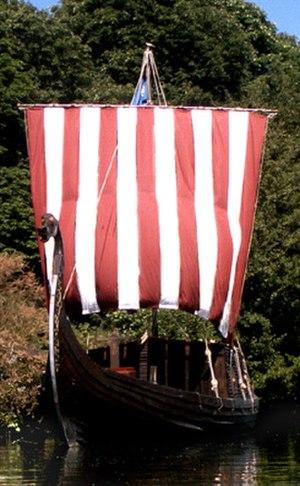
bateau viking Gungnir, voilier de 18.10 m x 3.95 m , 1.2 m de creux, 0.85 de tirant d'eau, 4.30 m ou 3,25 m de tirant d'air selon que la tête du Dragon est levée ou non pour franchir les ponts. 12 rameurs, 60 m² de voilure, dix boucliers. Ce navire est inspiré par le bateau de Gokstad visible au musée d'Oslo à Bygdøy, fabriqué principalement en chêne. Gungnir est essentiellement faite en pin du nord. Construit en 2001 en Suède, Thorgis et ses compagnons naviguèrent dans les mers Scandinaves dans les conditions de l'époque viking, puis après trois semaines ils arrivèrent à Paris en août 2005. Gungnir est actuellement en carénage. L'auteur de la photo est Thorgis. Licence
Marcel Denis, né le 15 février 1923 à Monceau-sur-Sambre et mort le 18 mars 2002 à Lobbes, est un auteur belge wallon de bande dessinée. Il a créé les séries Hultrasson, avec Marcel Remacle, et Les Frères Clips dans le Journal Spirou. Il a également réalisé deux épisodes de la série Tif et Tondu.
Présentation chronologique, par date, d'évènements historiques de la ville de Paris la capitale de la France.
Un voilier est un bateau à voiles, propulsé par la force du vent. Historiquement, le voilier a été le premier moyen de transport à moyenne et longue distance. Les voiliers transportaient les marchandises, les passagers, le courrier. Ils étaient utilisés pour la pêche en mer, les activités militaires et les batailles navales.